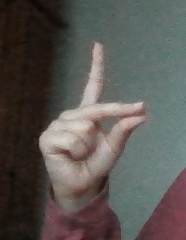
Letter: ta